Ian Carmichael on stage, screen and radio

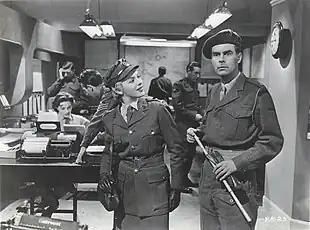
Carmichael and Jill Adams in "Private's Progress" (1956)

The English actor and comedian Ian Carmichael OBE (1920–2010) performed in many mediums of light entertainment, including theatre, radio, television and film. His career spanned from 1939 until his death in 2010. According to Brian McFarlane, writing for "The Encyclopedia of British Film", Carmichael "epitomises the good-natured, undemanding pleasures of '50s British cinema".